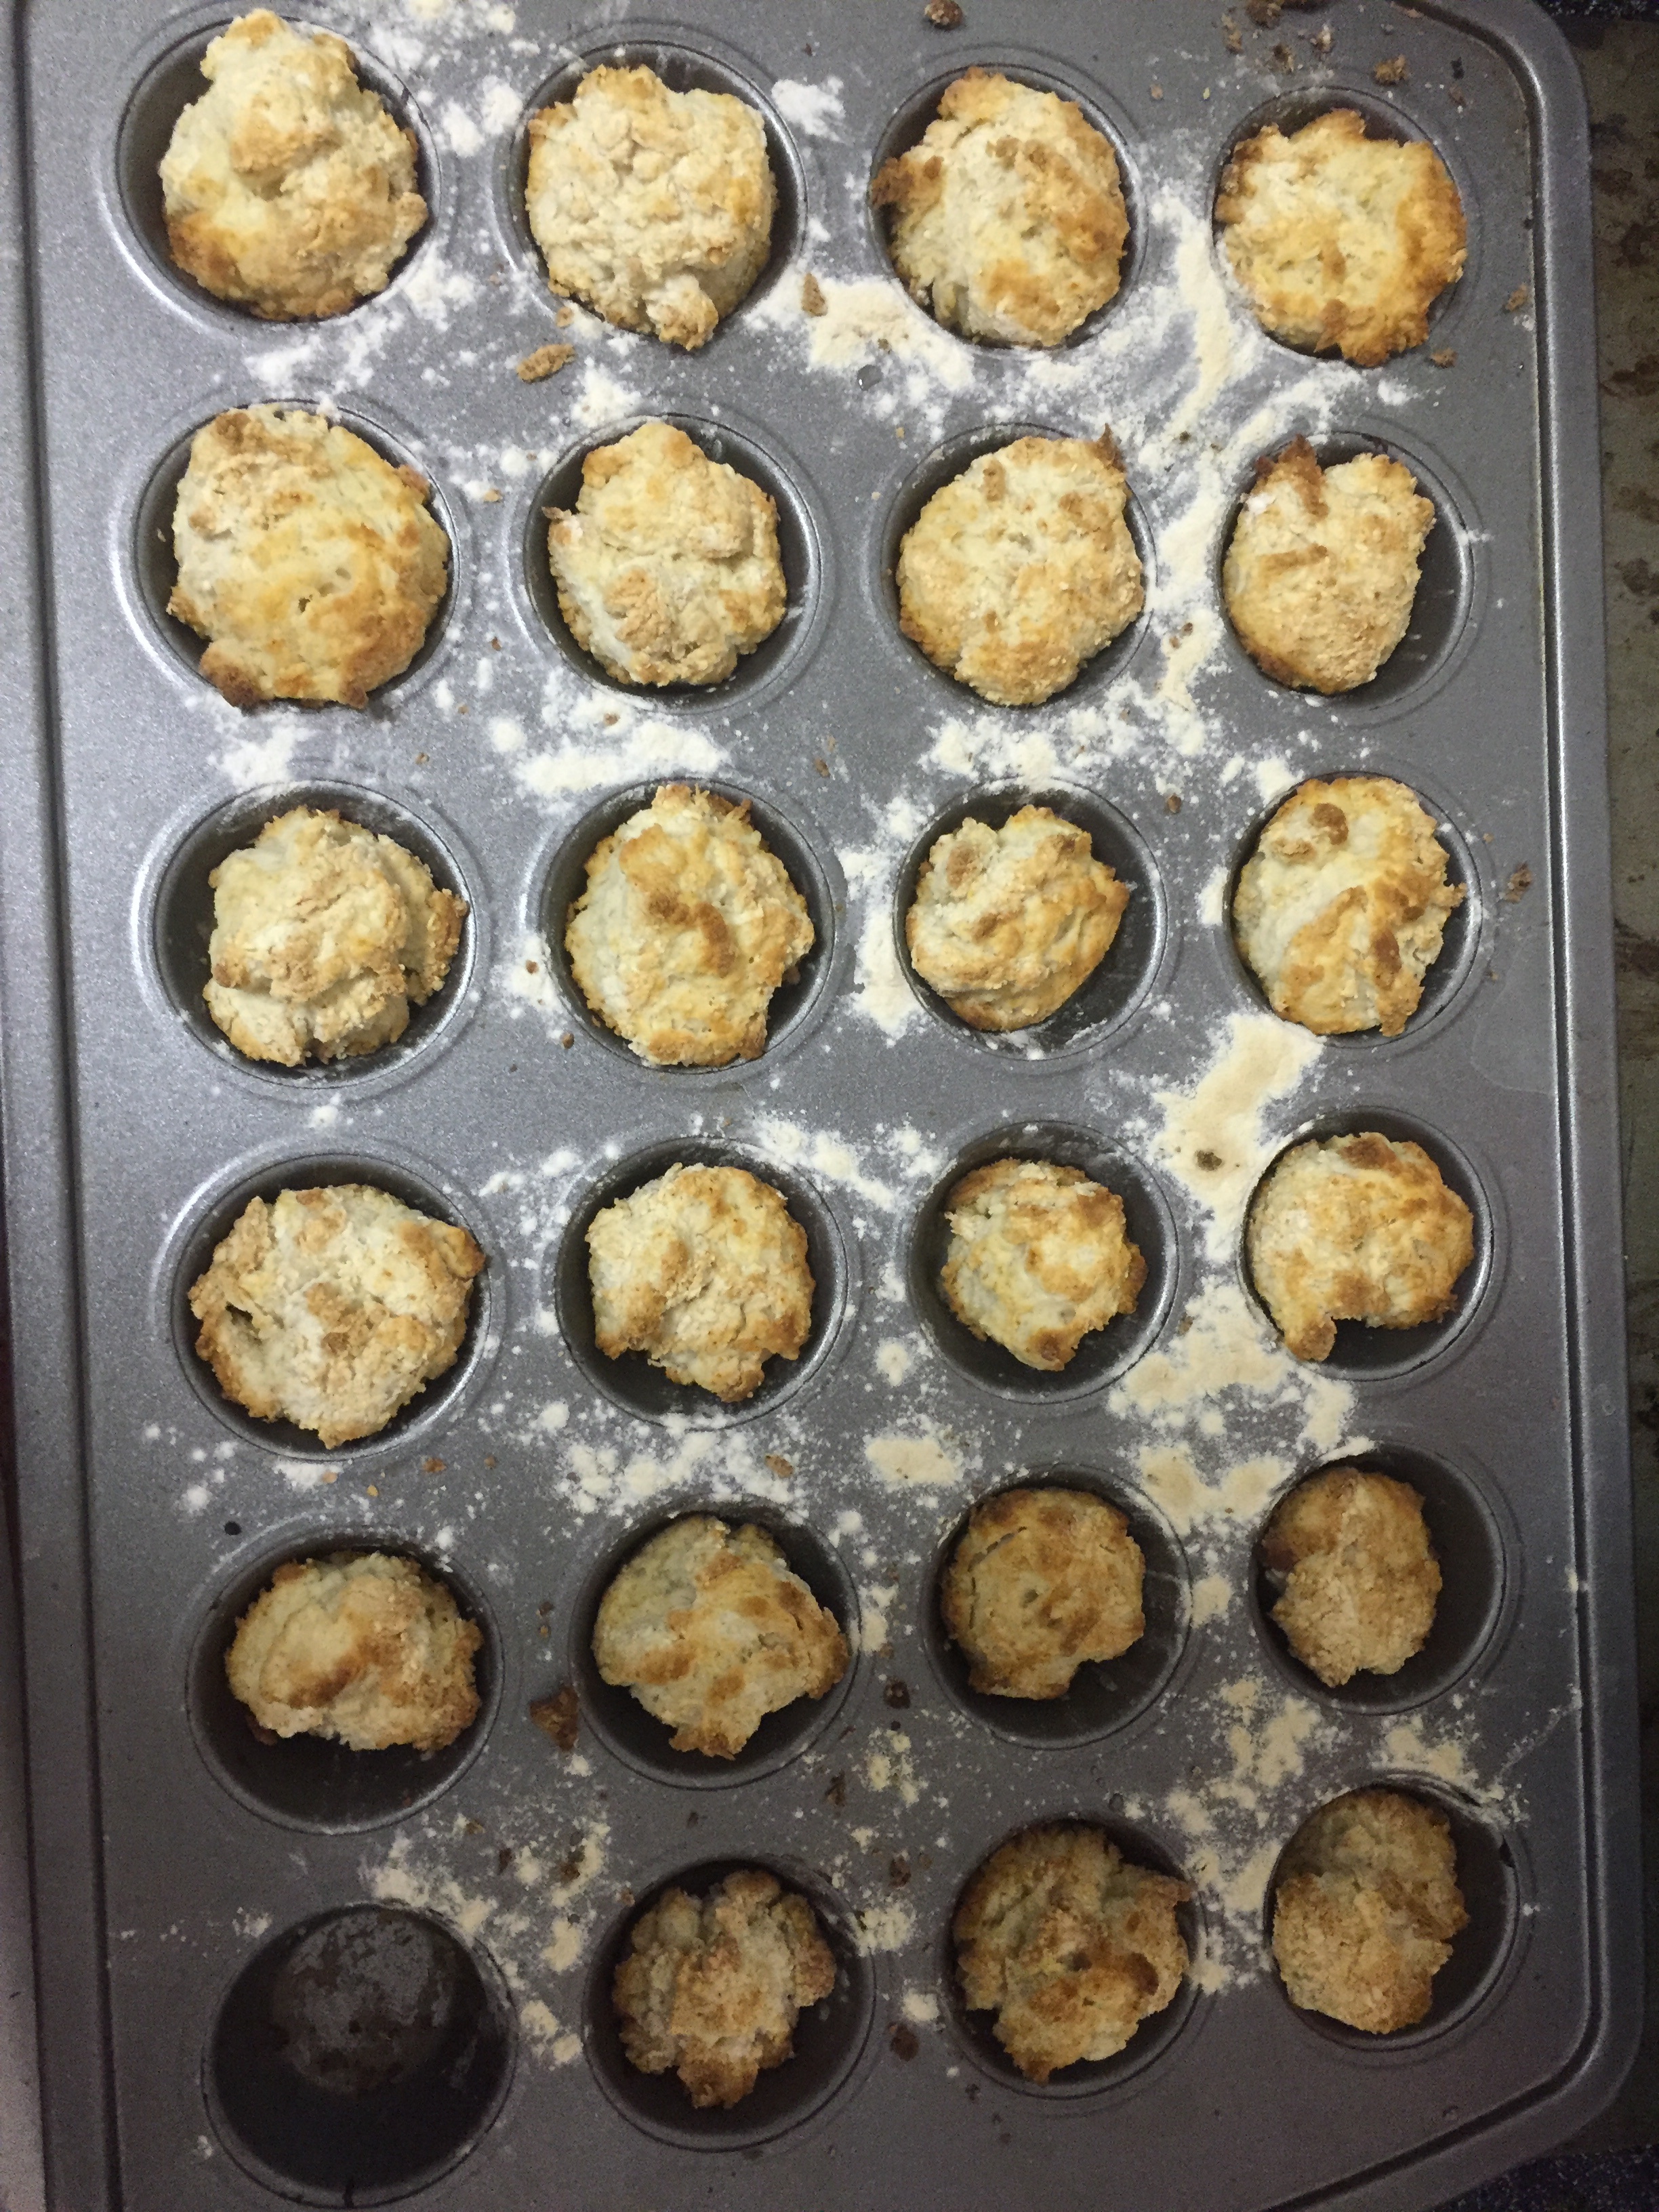
dish, meal, food, cooking, produce, breakfast, baking, cookie, dessert, muffin, baked goods, snack food, cookies and crackers